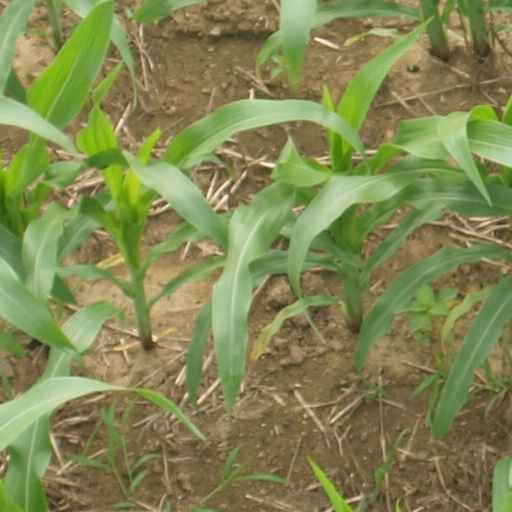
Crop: maize; corn